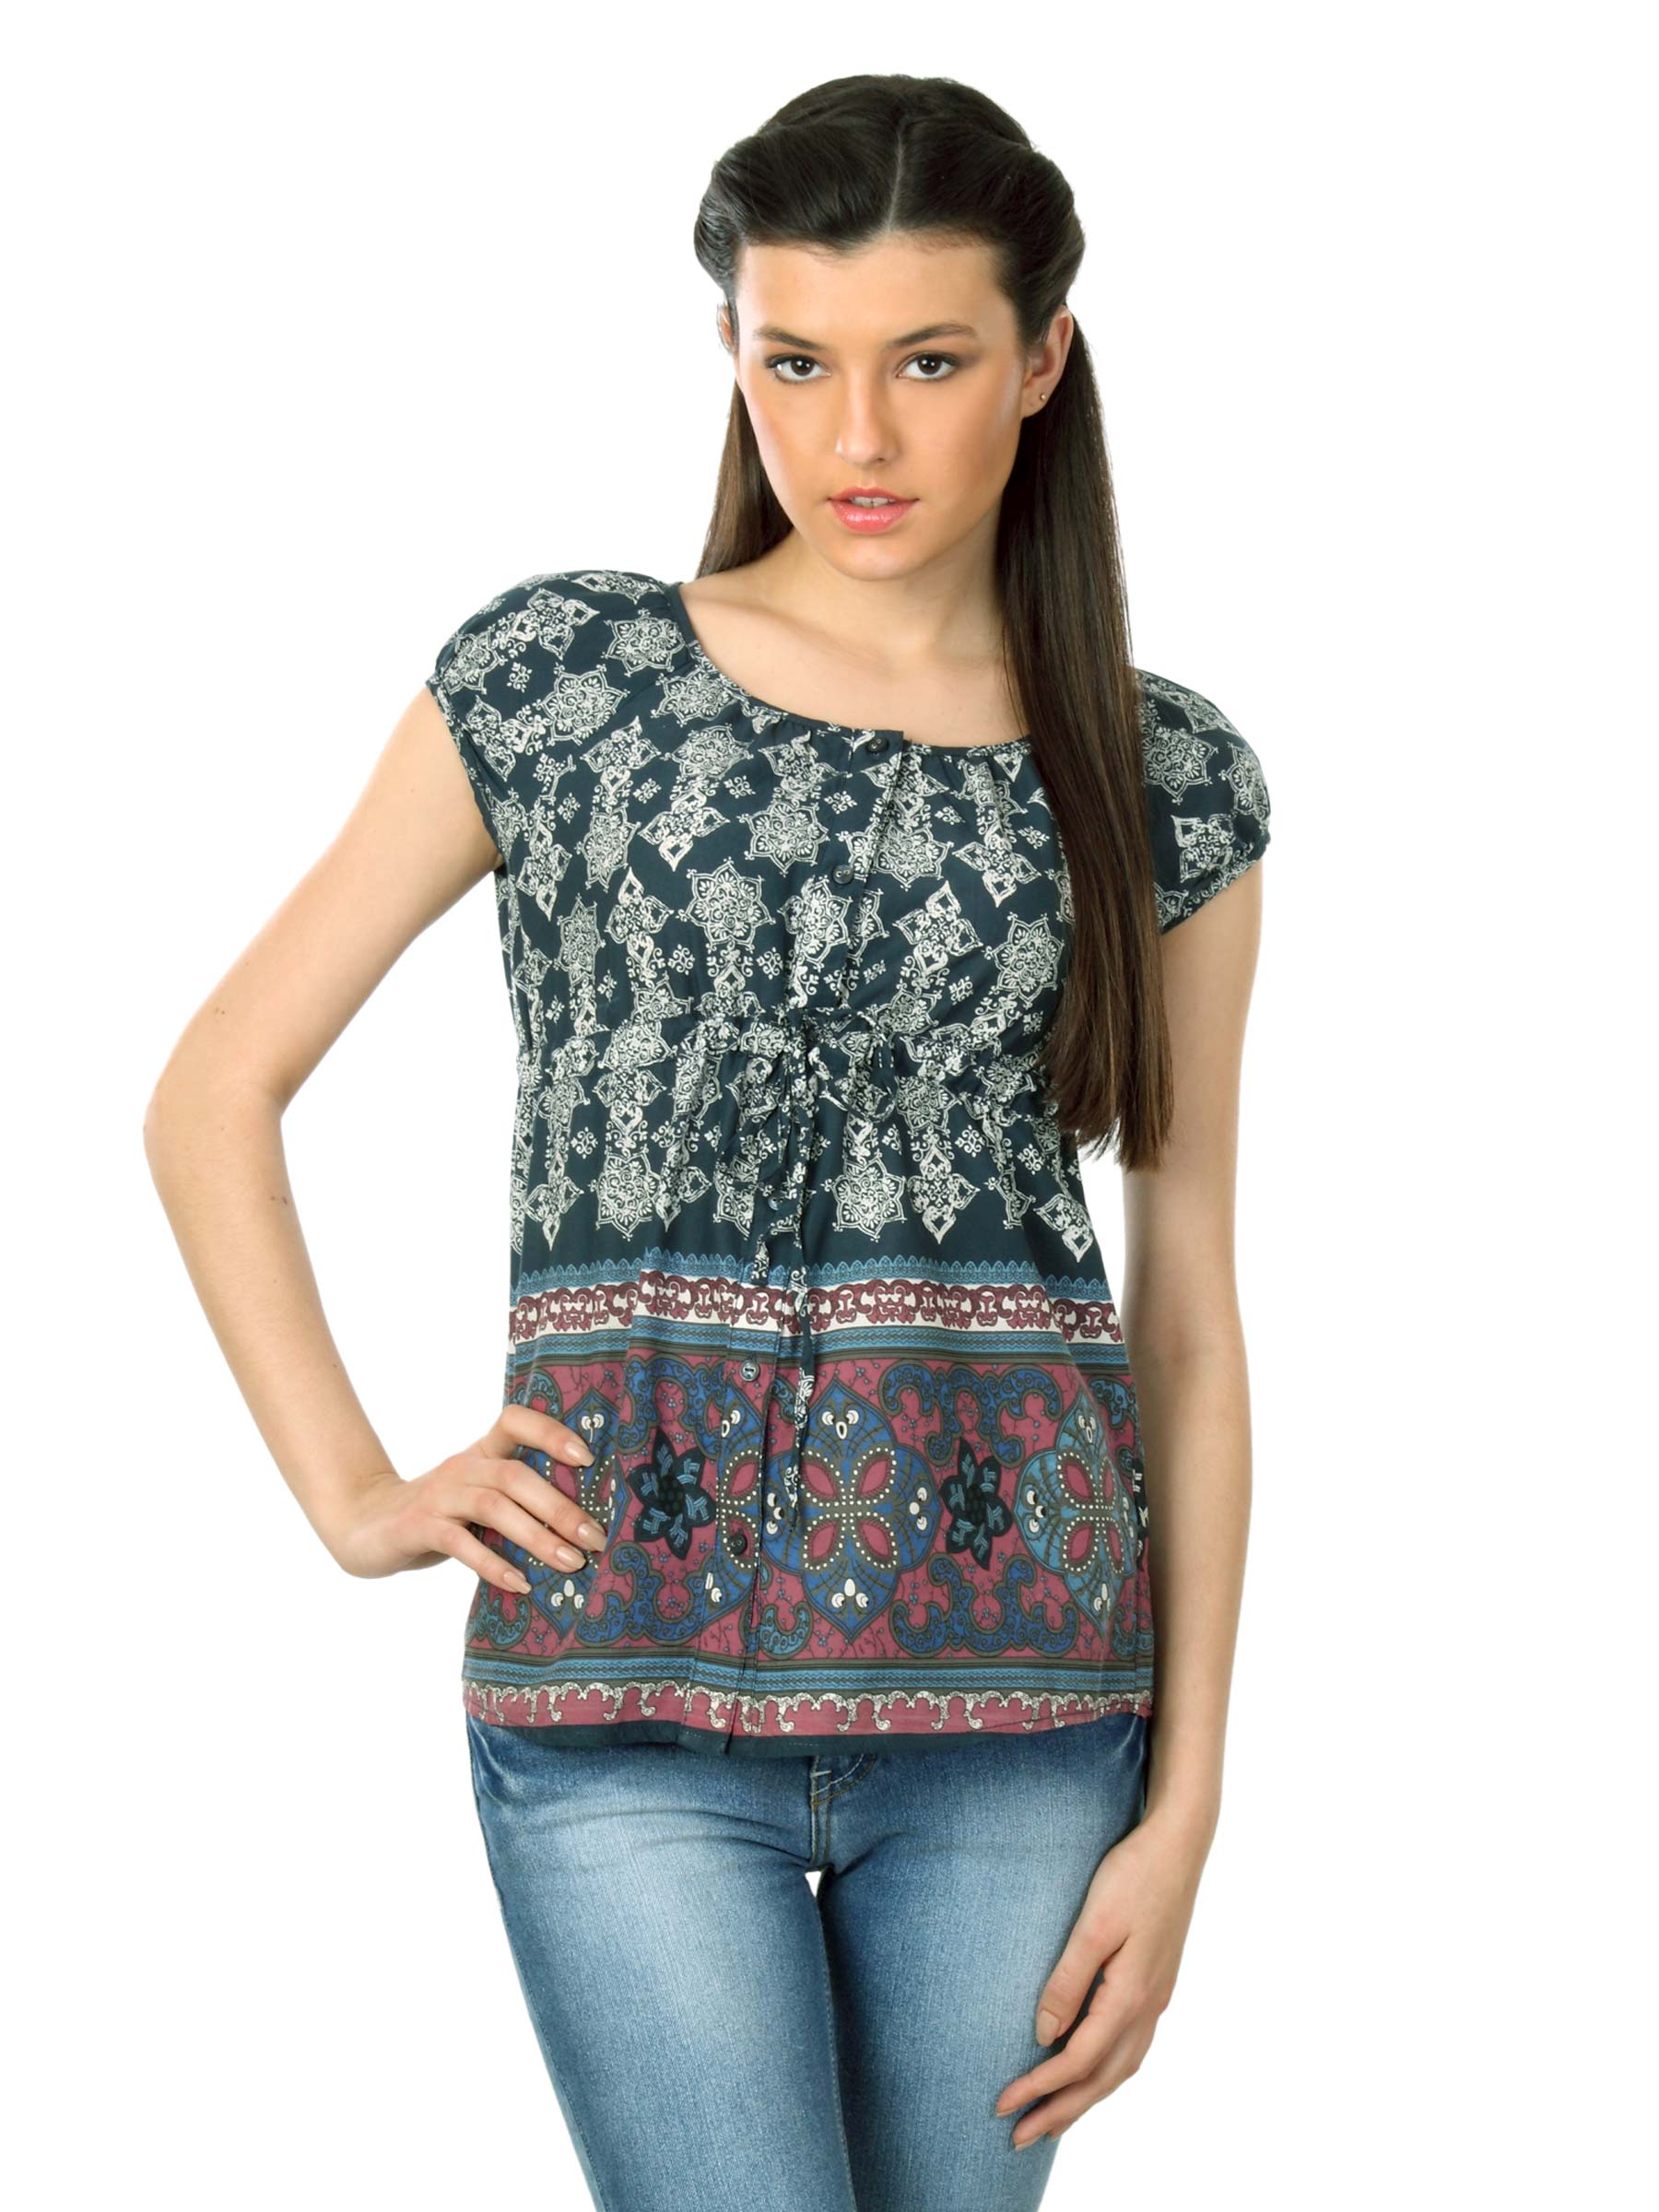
Lee Women Navy Blue Printed Shirt
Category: Apparel / Topwear / Shirts
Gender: Women
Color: Navy Blue
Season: Summer 2012
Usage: Casual